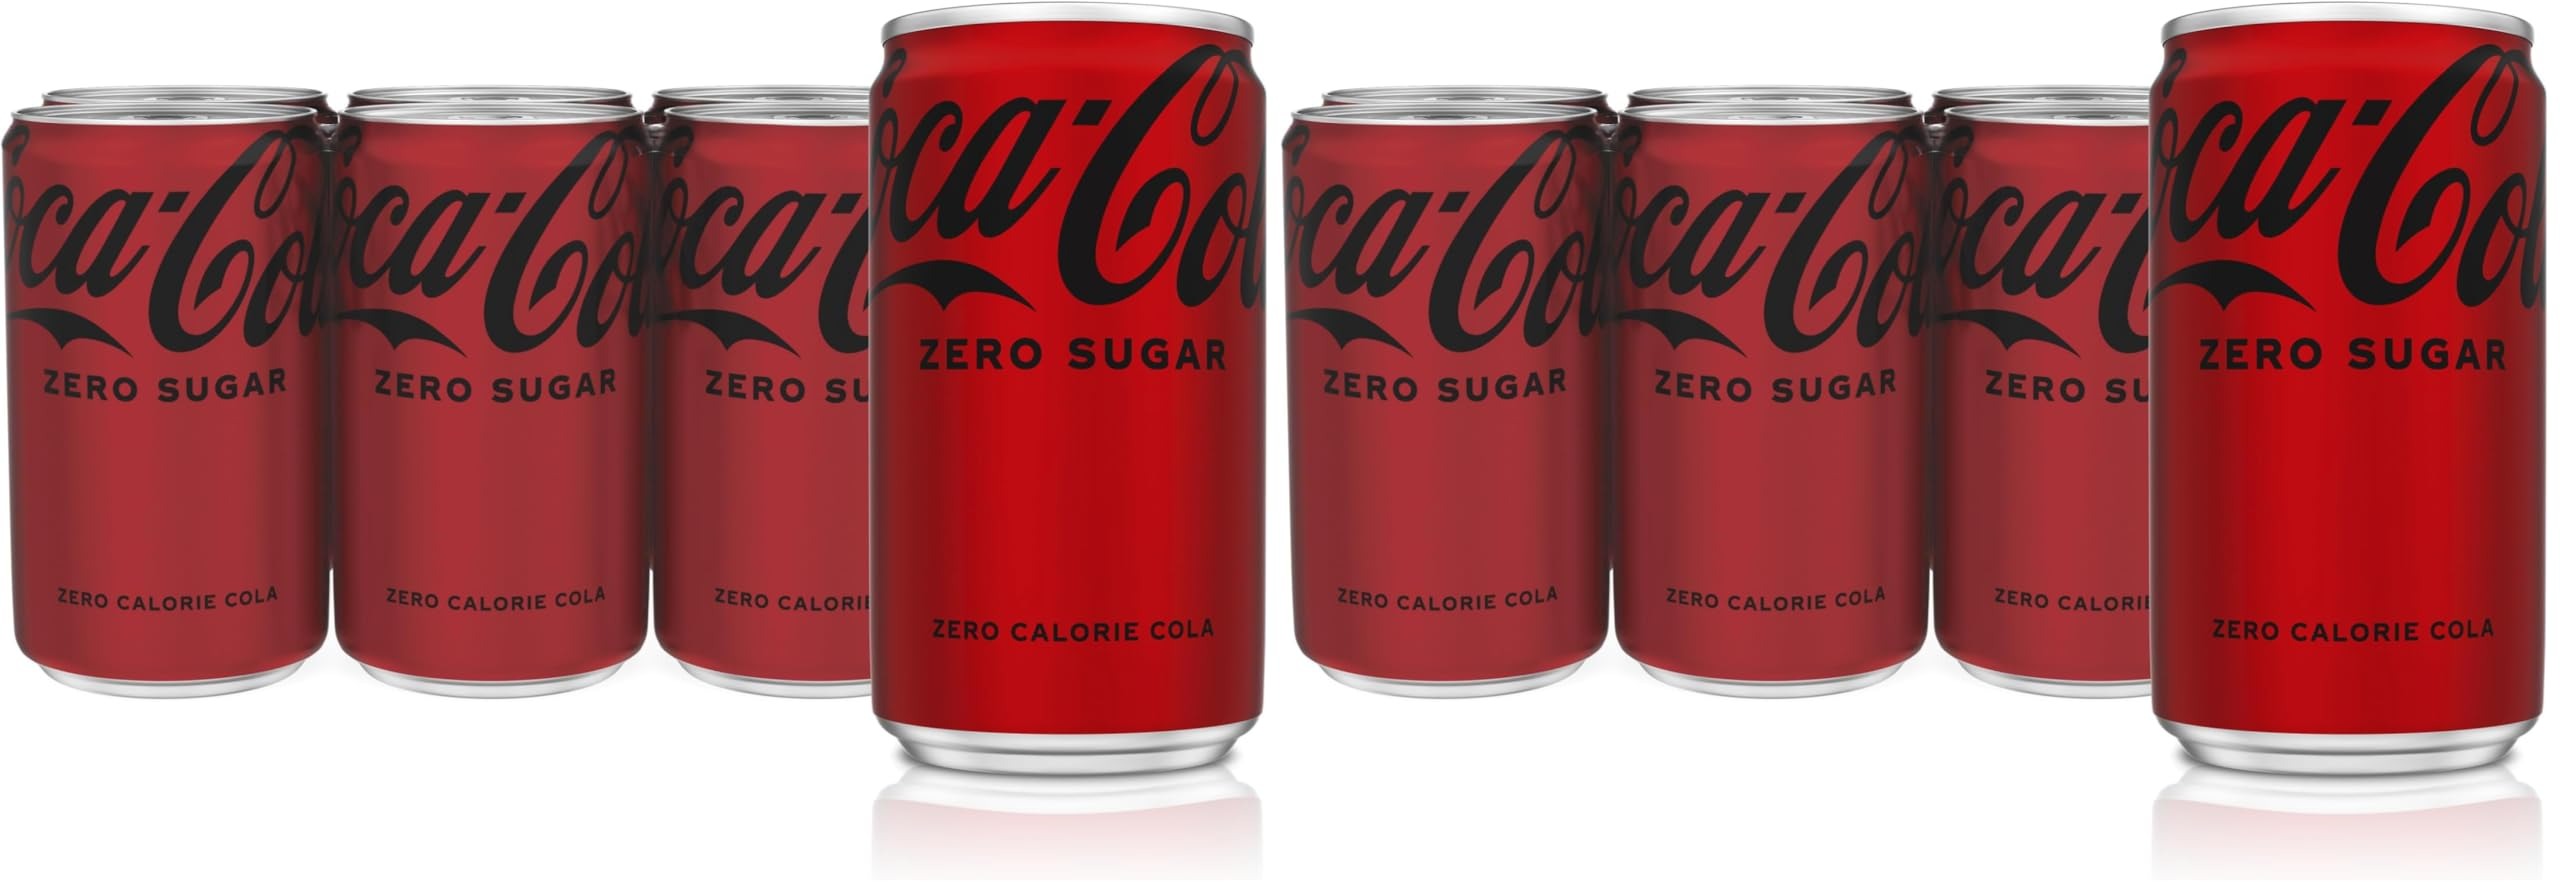
Item Name: Coke Zero Sugar Mini-Can 7.5 fl oz, 12 Pack (Package May Vary)
Bullet Point 1: The information below is per-pack only
Bullet Point 2: Great coca-cola taste, zero sugar
Bullet Point 3: Refreshing, crisp taste pairs perfectly with a meal or with friends
Bullet Point 4: 21 mg of caffeine in each 7.5 oz serving. State of Readiness: Ready to Drink
Bullet Point 5: (pack of 6)7.5 fl oz in each can
Bullet Point 6: This sparkling beverage is best enjoyed ice-cold for maximum refreshment
Value: 90.0
Unit: Fl Oz

Price: 4.48